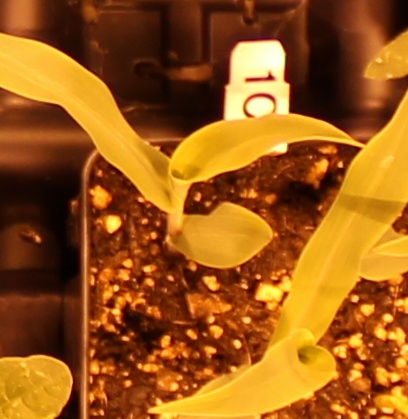
Label: Corn